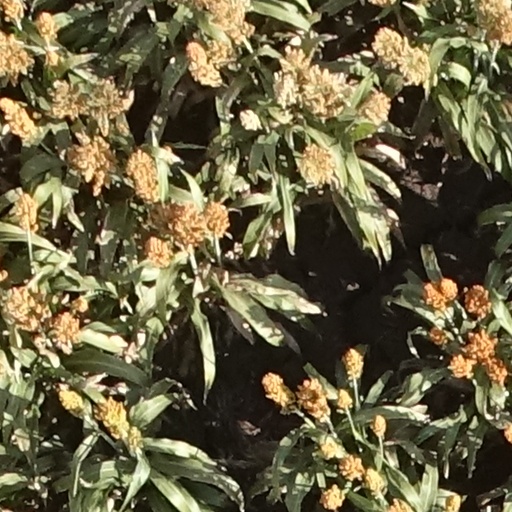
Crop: sorghum